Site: brandenburg
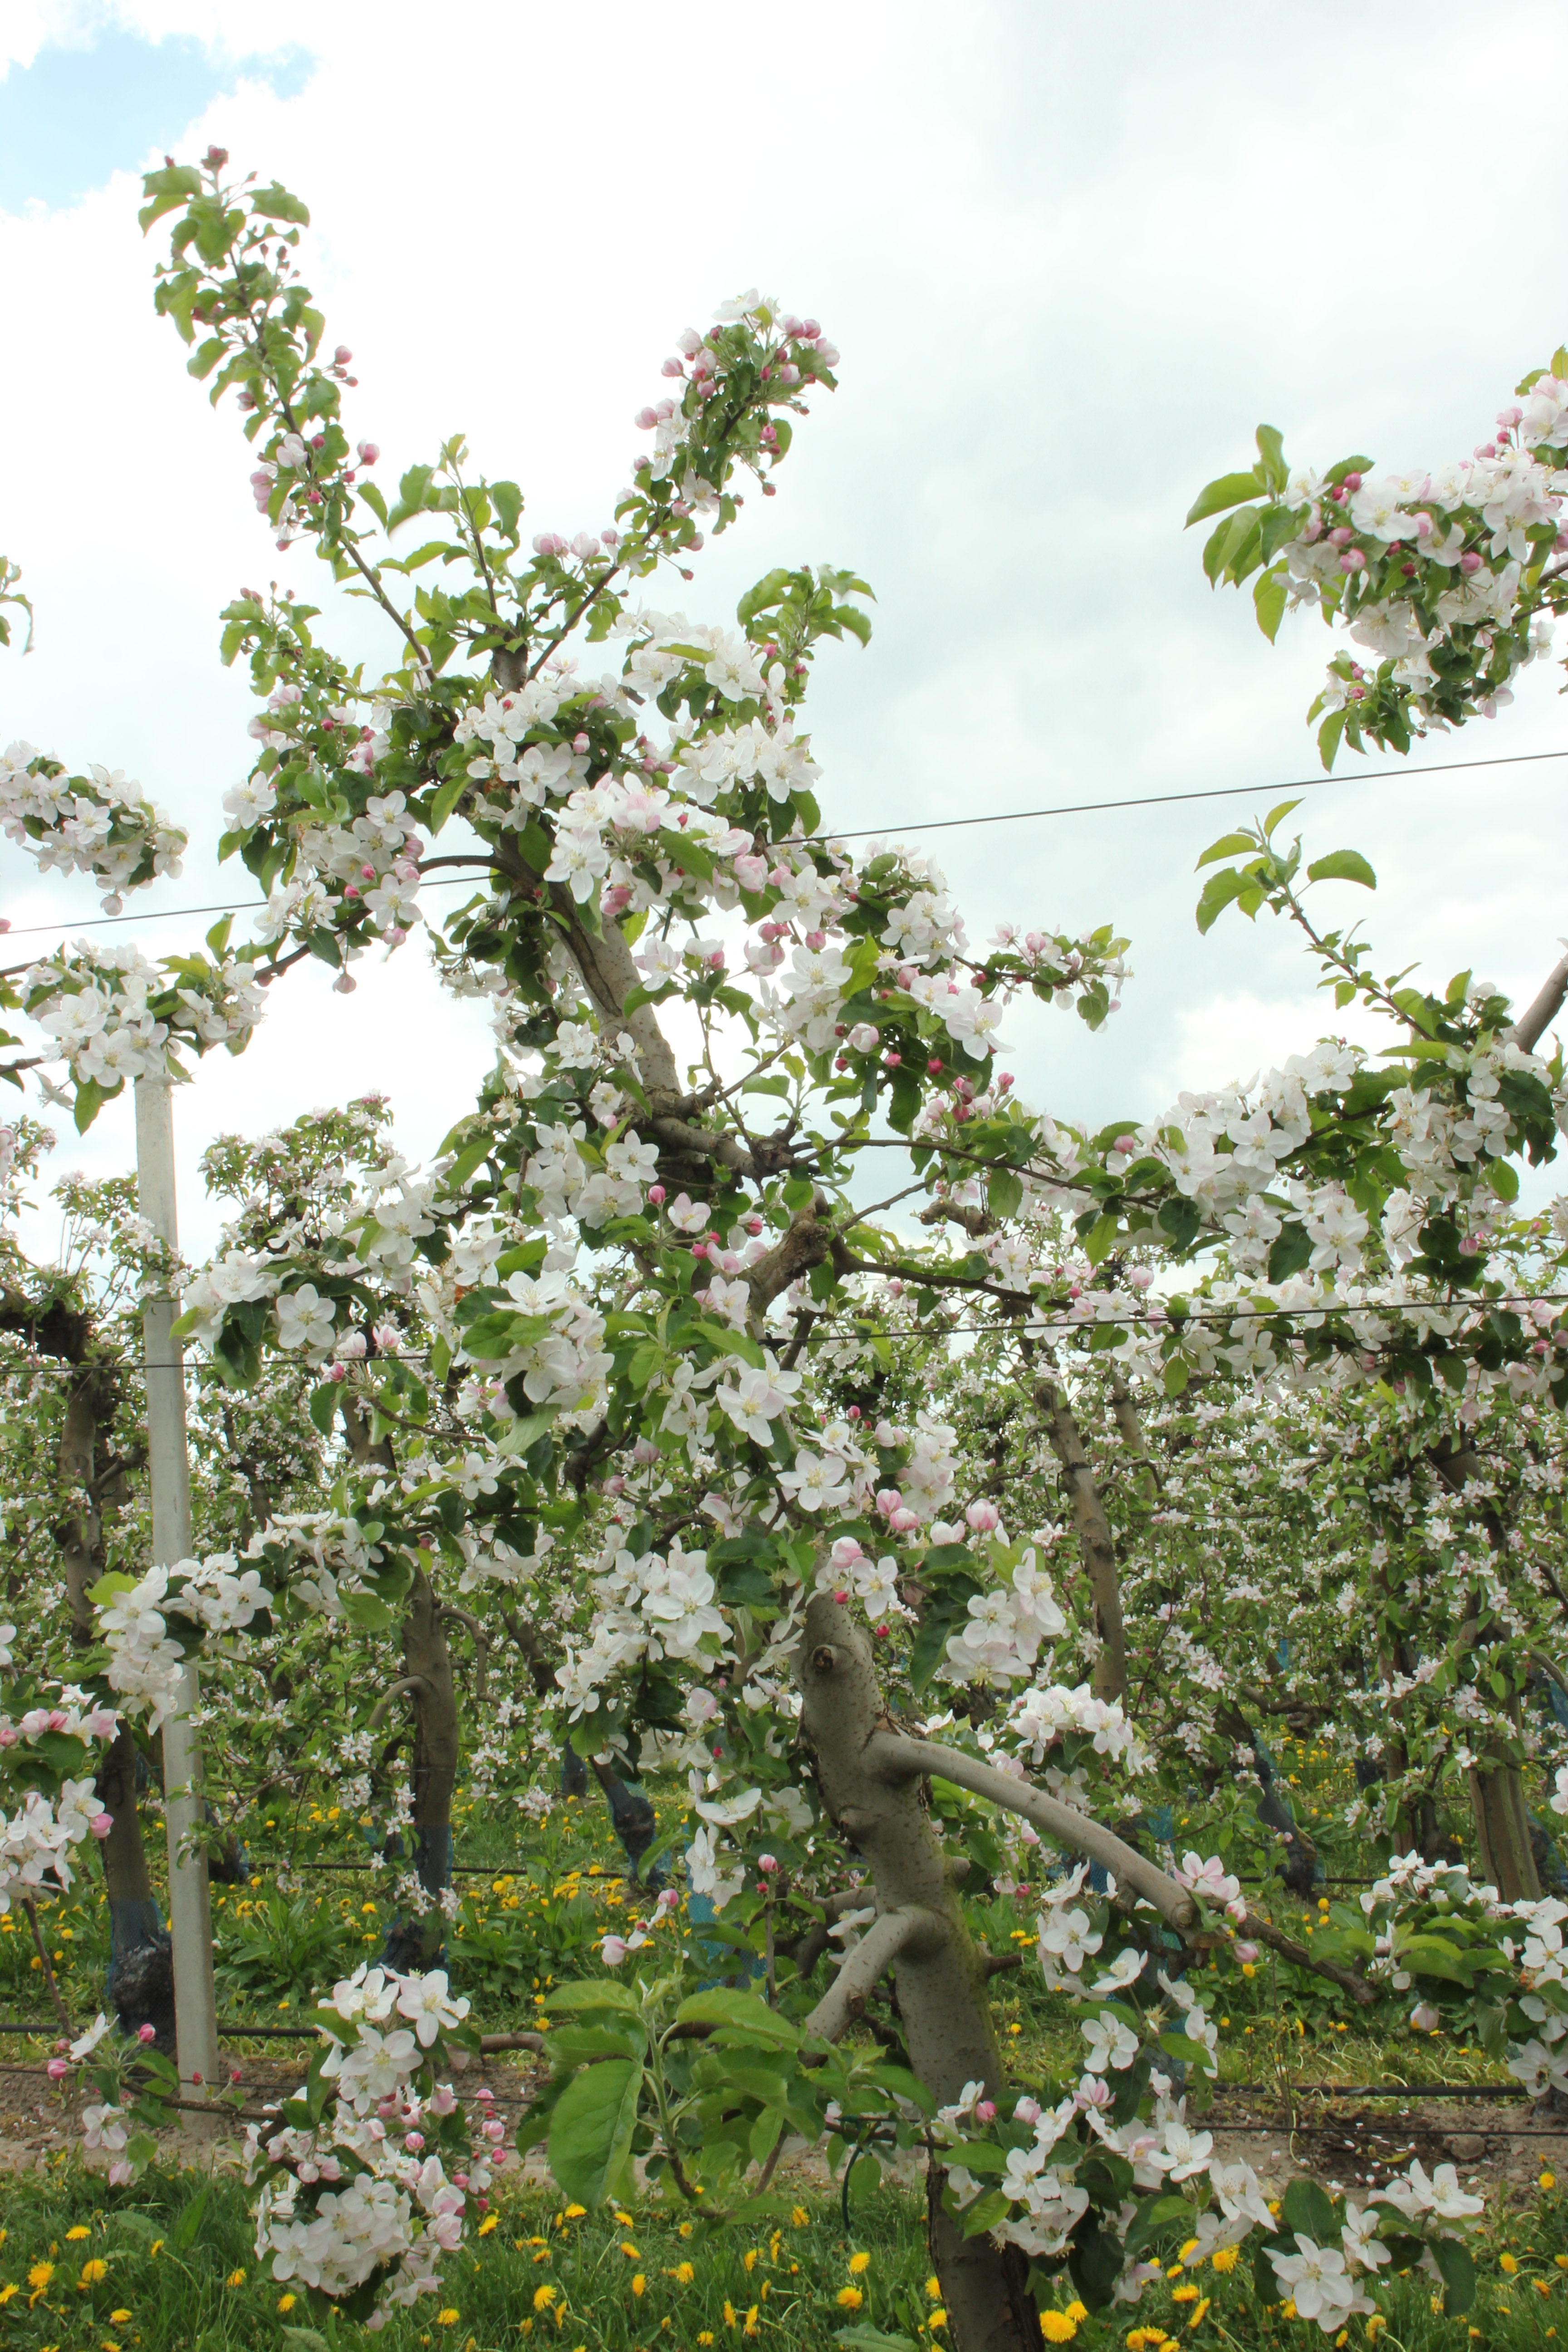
Growth stage (BBCH 65): Flowering